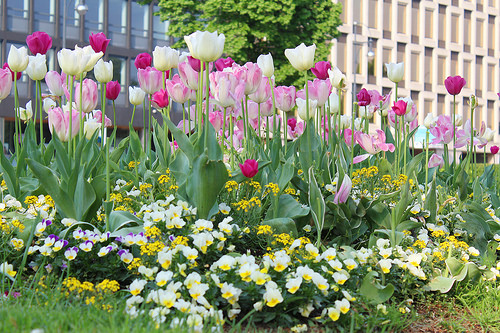
Flower: tulip